French cruiser Davout

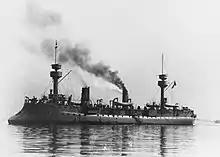
"Davout" shortly before her completion

"Davout" was ordered on 1 March 1887, and she was built in Toulon, France; her keel laying took place on 12 September 1887 and she was launched on 31 October 1889. She was commissioned on 20 October 1890 to begin sea trials, but these were delayed after problems with her propulsion system required multiple repairs and alterations, including the brazing of her boiler tubes, which had to be redone. The pistons in her engines also had to be replaced. The ship finally completed in 1892, and she was placed in full commission on 20 September. At that time, she joined the Mediterranean Squadron, which was based in Toulon. The following year, "Davout" was transferred to the Reserve Squadron, where she spent six months of the year on active service with full crews for maneuvers; the rest of the year was spent laid up with a reduced crew. At that time, the unit also included several older ironclads and the cruisers "Tage", "Sfax", , and .